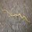
Label: worm